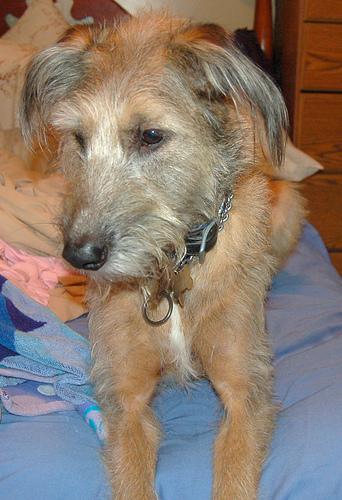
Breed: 207-n000036-Irish_terrier